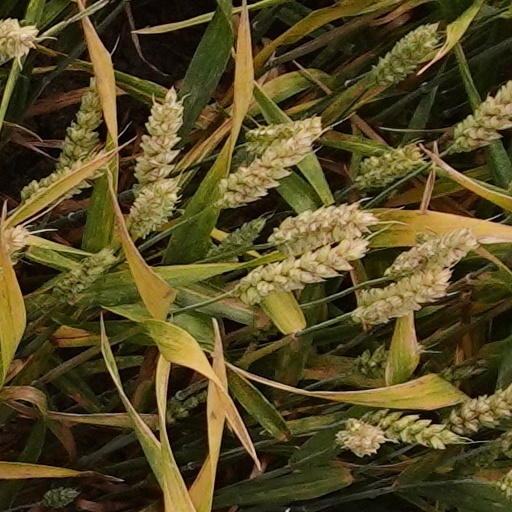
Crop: wheat